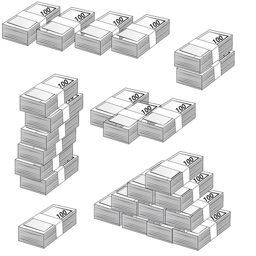
bank rolls on white background .